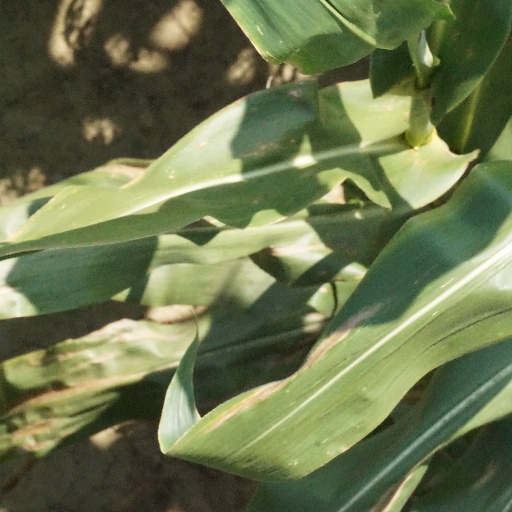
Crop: maize; corn